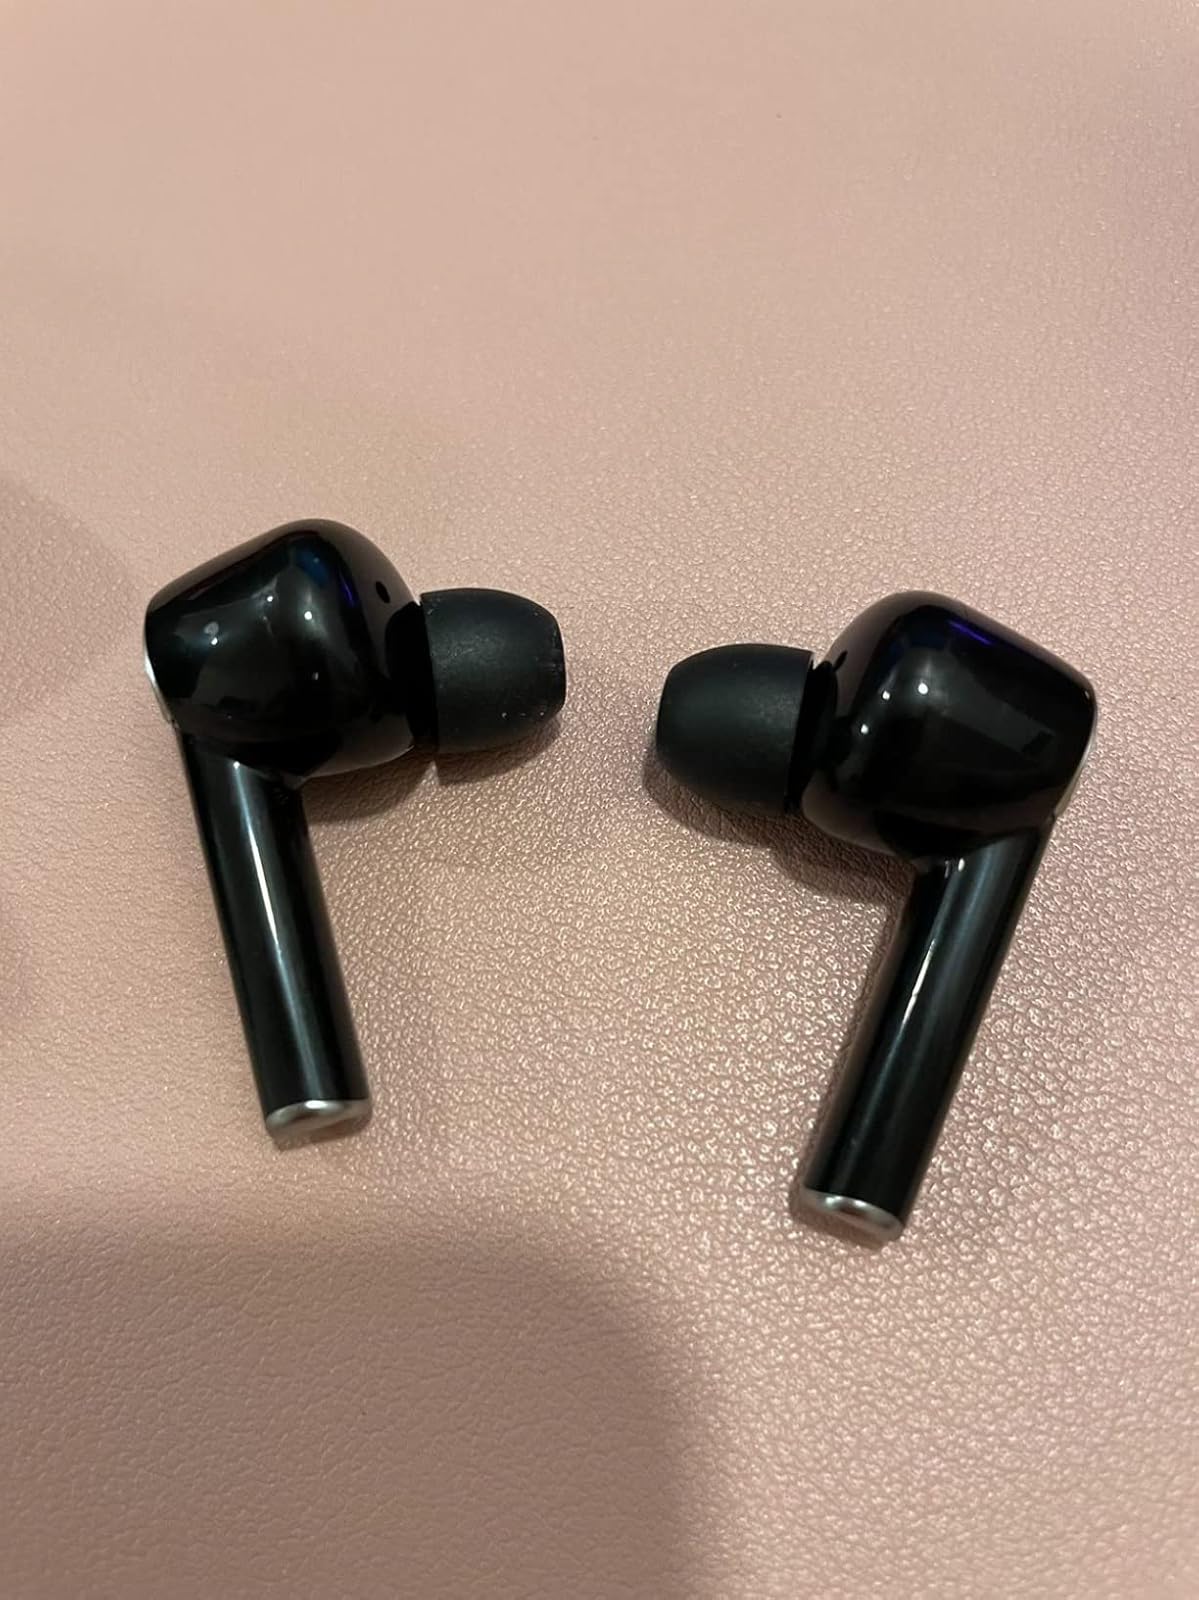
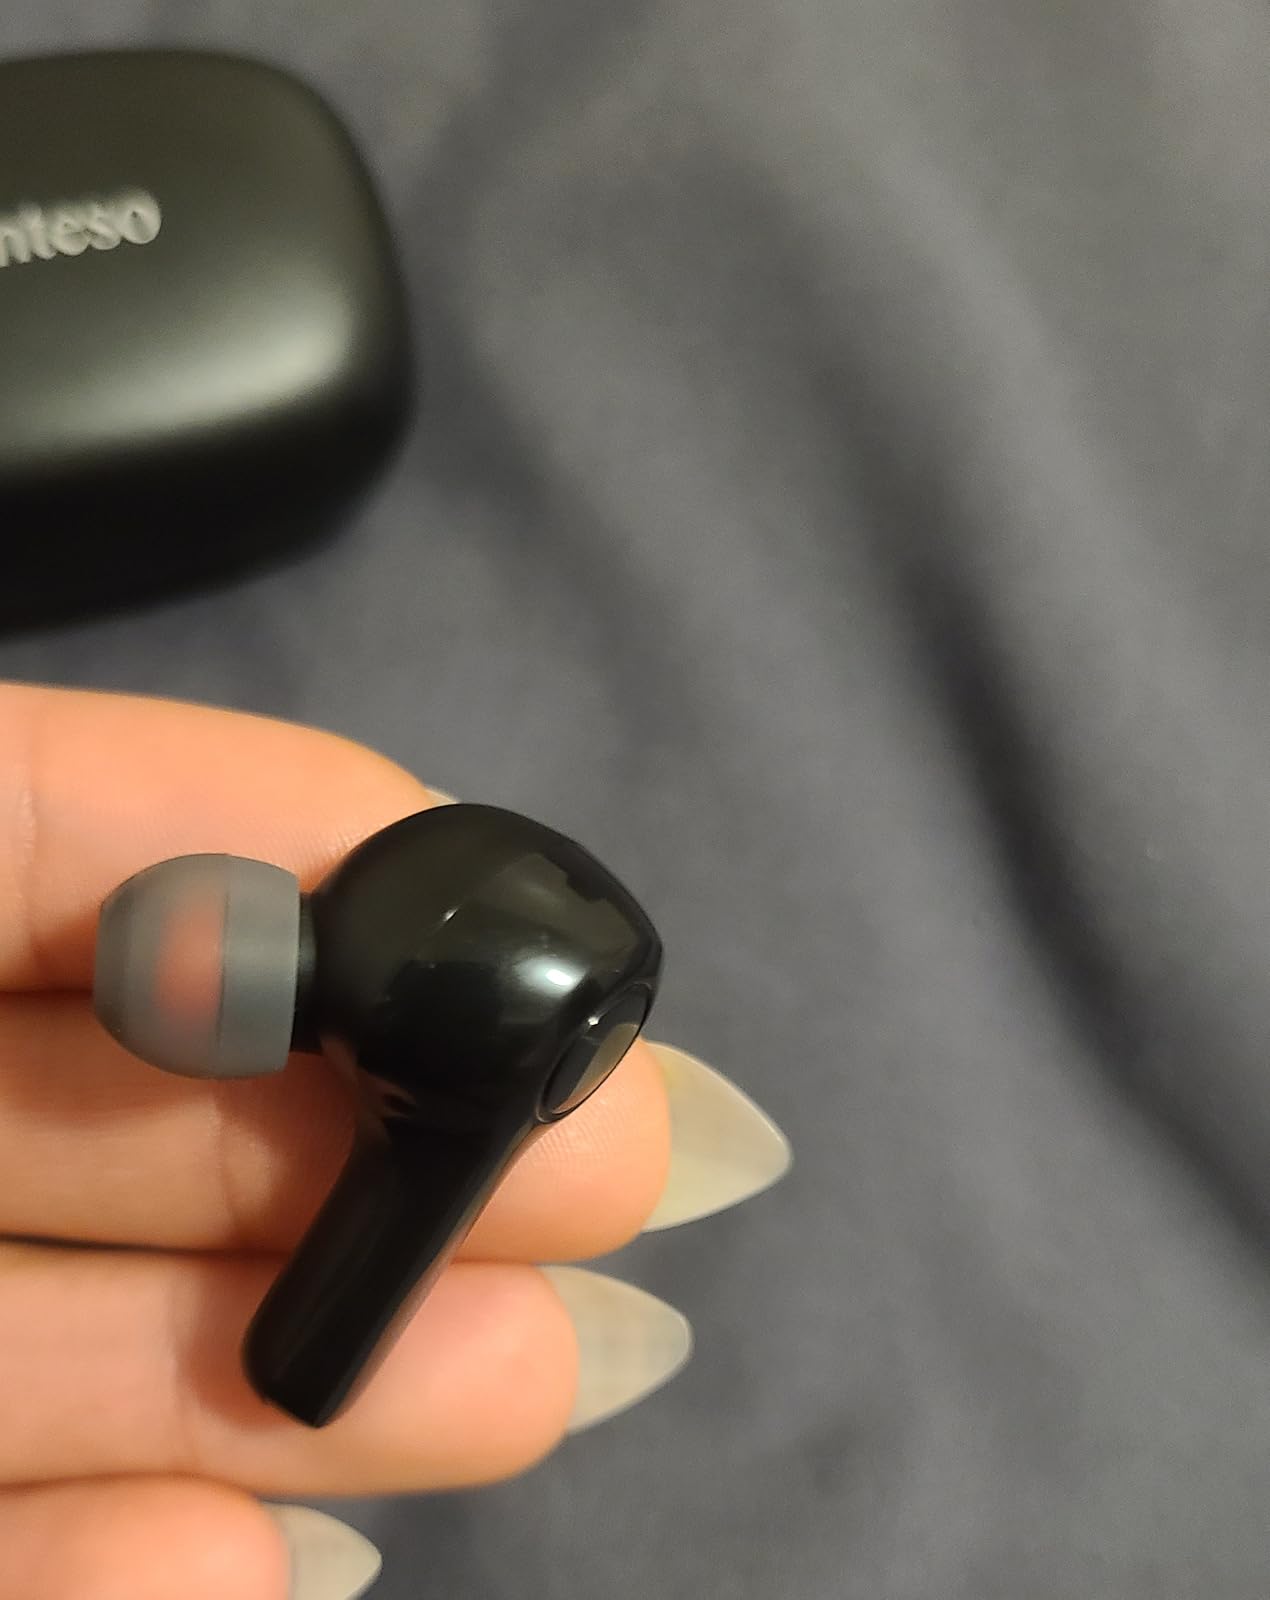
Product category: earbuds
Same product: no